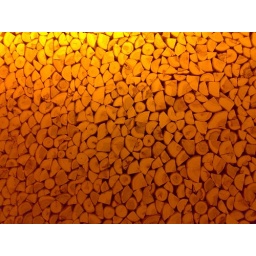
men's toilet wall somewhere in Helsinki